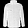
Label: Coat